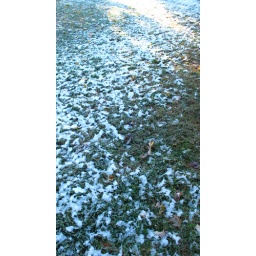
Houston Texas Winter Snow Snowy ground with the sun in the trees December 4 2009 during and after the snow fall